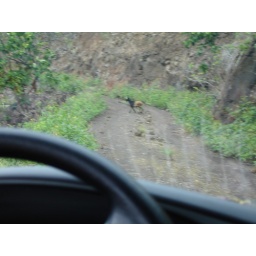
A goat crosses the road in front of our guide's 4WD.